Huddersfield railway station

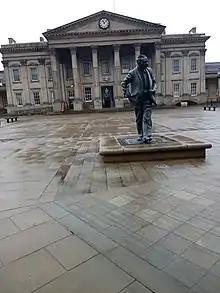
A view of Huddersfield station from the East side of St George's Square, with a statue of Huddersfield-born Prime Minister Harold Wilson in the foreground.

In 2010, Network Rail and First TransPennine Express completed a series of improvements to the station in order to provide better access for passengers. This consisted of two new lifts, and a new staircase to the subway on Platform 1. The new staircase replaced the existing staircase inside the booking hall. As well as this each platform received new information screens.